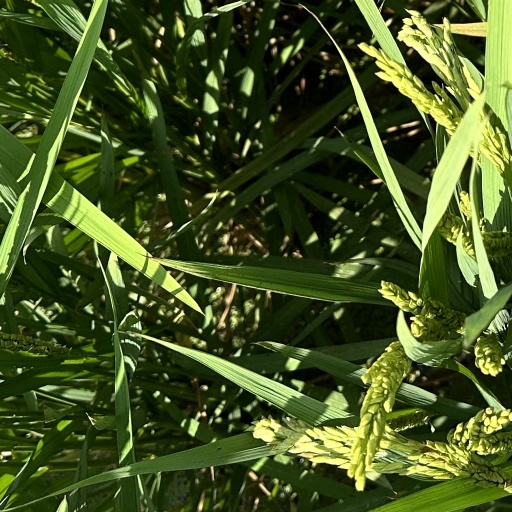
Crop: rice